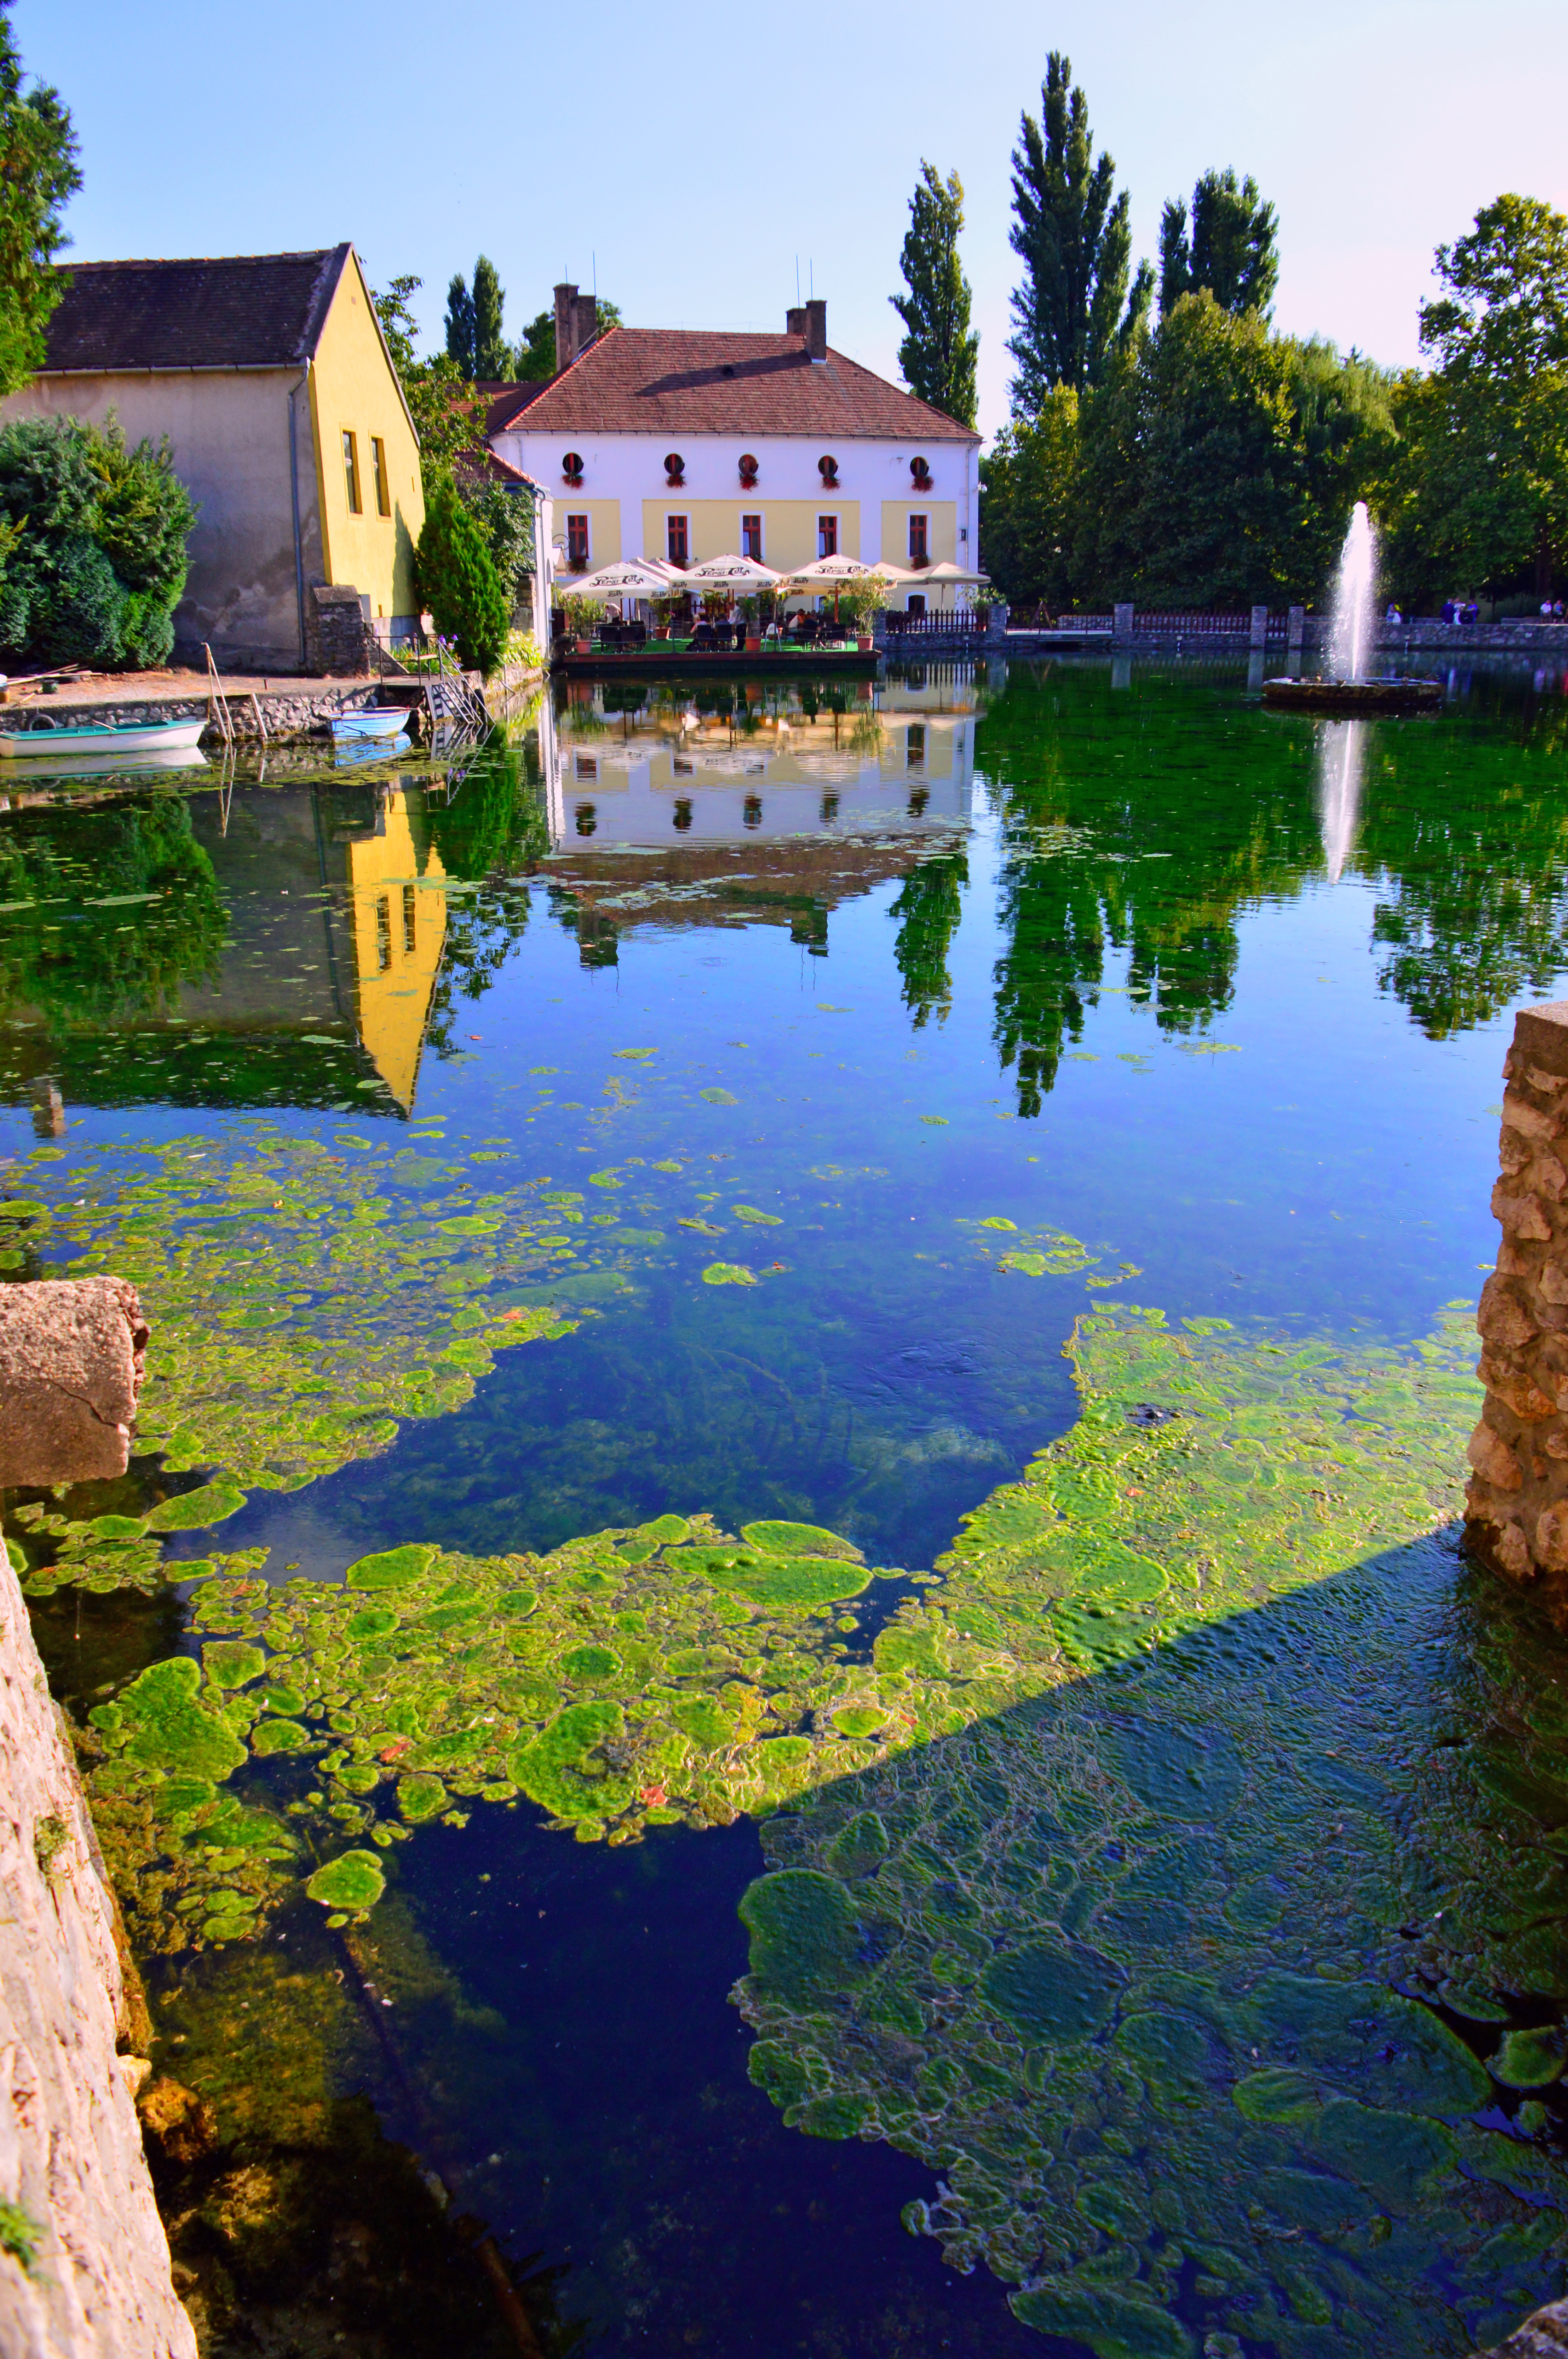
mill, pond, lake, water, travel, outdoor, tourism, fish, old, fountain, town, cave, mirroring, bird, boat, beautiful, house, blue, sky, nobody, park, nature, summer, green, landscape, city, tree, scenery, background, garden, day, scene, reflection, spring, scenic, white, outdoors, architecture, body of water, waterway, water resources, bank, estate, watercourse, river, reservoir, plant, reflecting pool